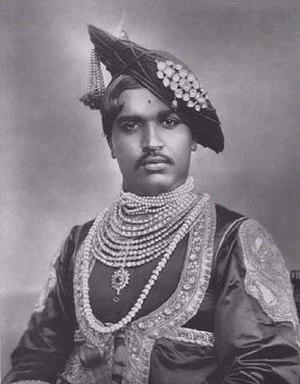
Kolhâpur était un État princier des Indes, dirigé par des souverains de la lignée royale de l'ancien Empire marathe, qui portèrent le titre de radjah puis de maharadjah. Cette principauté se maintint jusqu'en 1949 puis fut intégrée dans l'État du Maharashtra.